Joshua Rowley

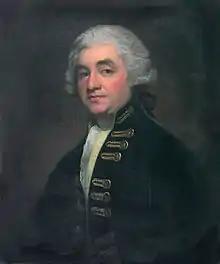
Sir Joshua Rowley, Vice-Admiral of the White,

Vice-Admiral Sir Joshua Rowley, 1st Baronet (1 May 1734 – 26 February 1790) was a Royal Navy officer who was the fourth son of Admiral Sir William Rowley. Sir Joshua was from an ancient English family, originating in Staffordshire (England) and was born on 1 May 1734. Rowley served with distinction in a number of battles throughout his career and was highly praised by his contemporaries. Unfortunately whilst his career was often active he did not have the opportunity to command any significant engagements and always followed rather than led. His achievements have therefore been eclipsed by his contemporaries such as Keppel, Hawke, Howe and Rodney. Rowley however remains one of the stalwart commanders of the wooden walls that kept Britain safe for so long.